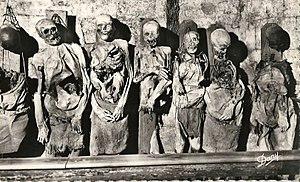
Bordeaux Saint-Michel un groupe de momies
La basilique Saint-Michel est l'un des principaux lieux de culte catholique de la ville de Bordeaux, dans le sud-ouest de la France. Bâtie du XIVᵉ au XVIᵉ siècle, elle est caractéristique du style gothique flamboyant. L'église a donné son nom au quartier dans lequel elle se situe.
À partir de 1791, et pendant près de deux siècles, une soixantaine de corps momifiés ont été exposés au public dans un caveau sous la tour de la Basilique Saint-Michel de Bordeaux. Pendant ces deux siècles les « momies de Saint-Michel » étaient une attraction touristique majeure à Bordeaux.